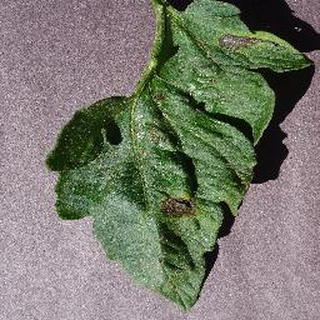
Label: tomato_early_blight